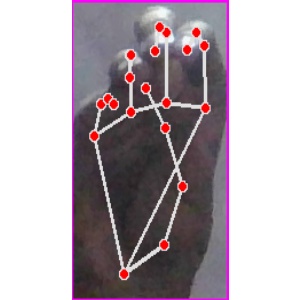
अक्षर: ङ